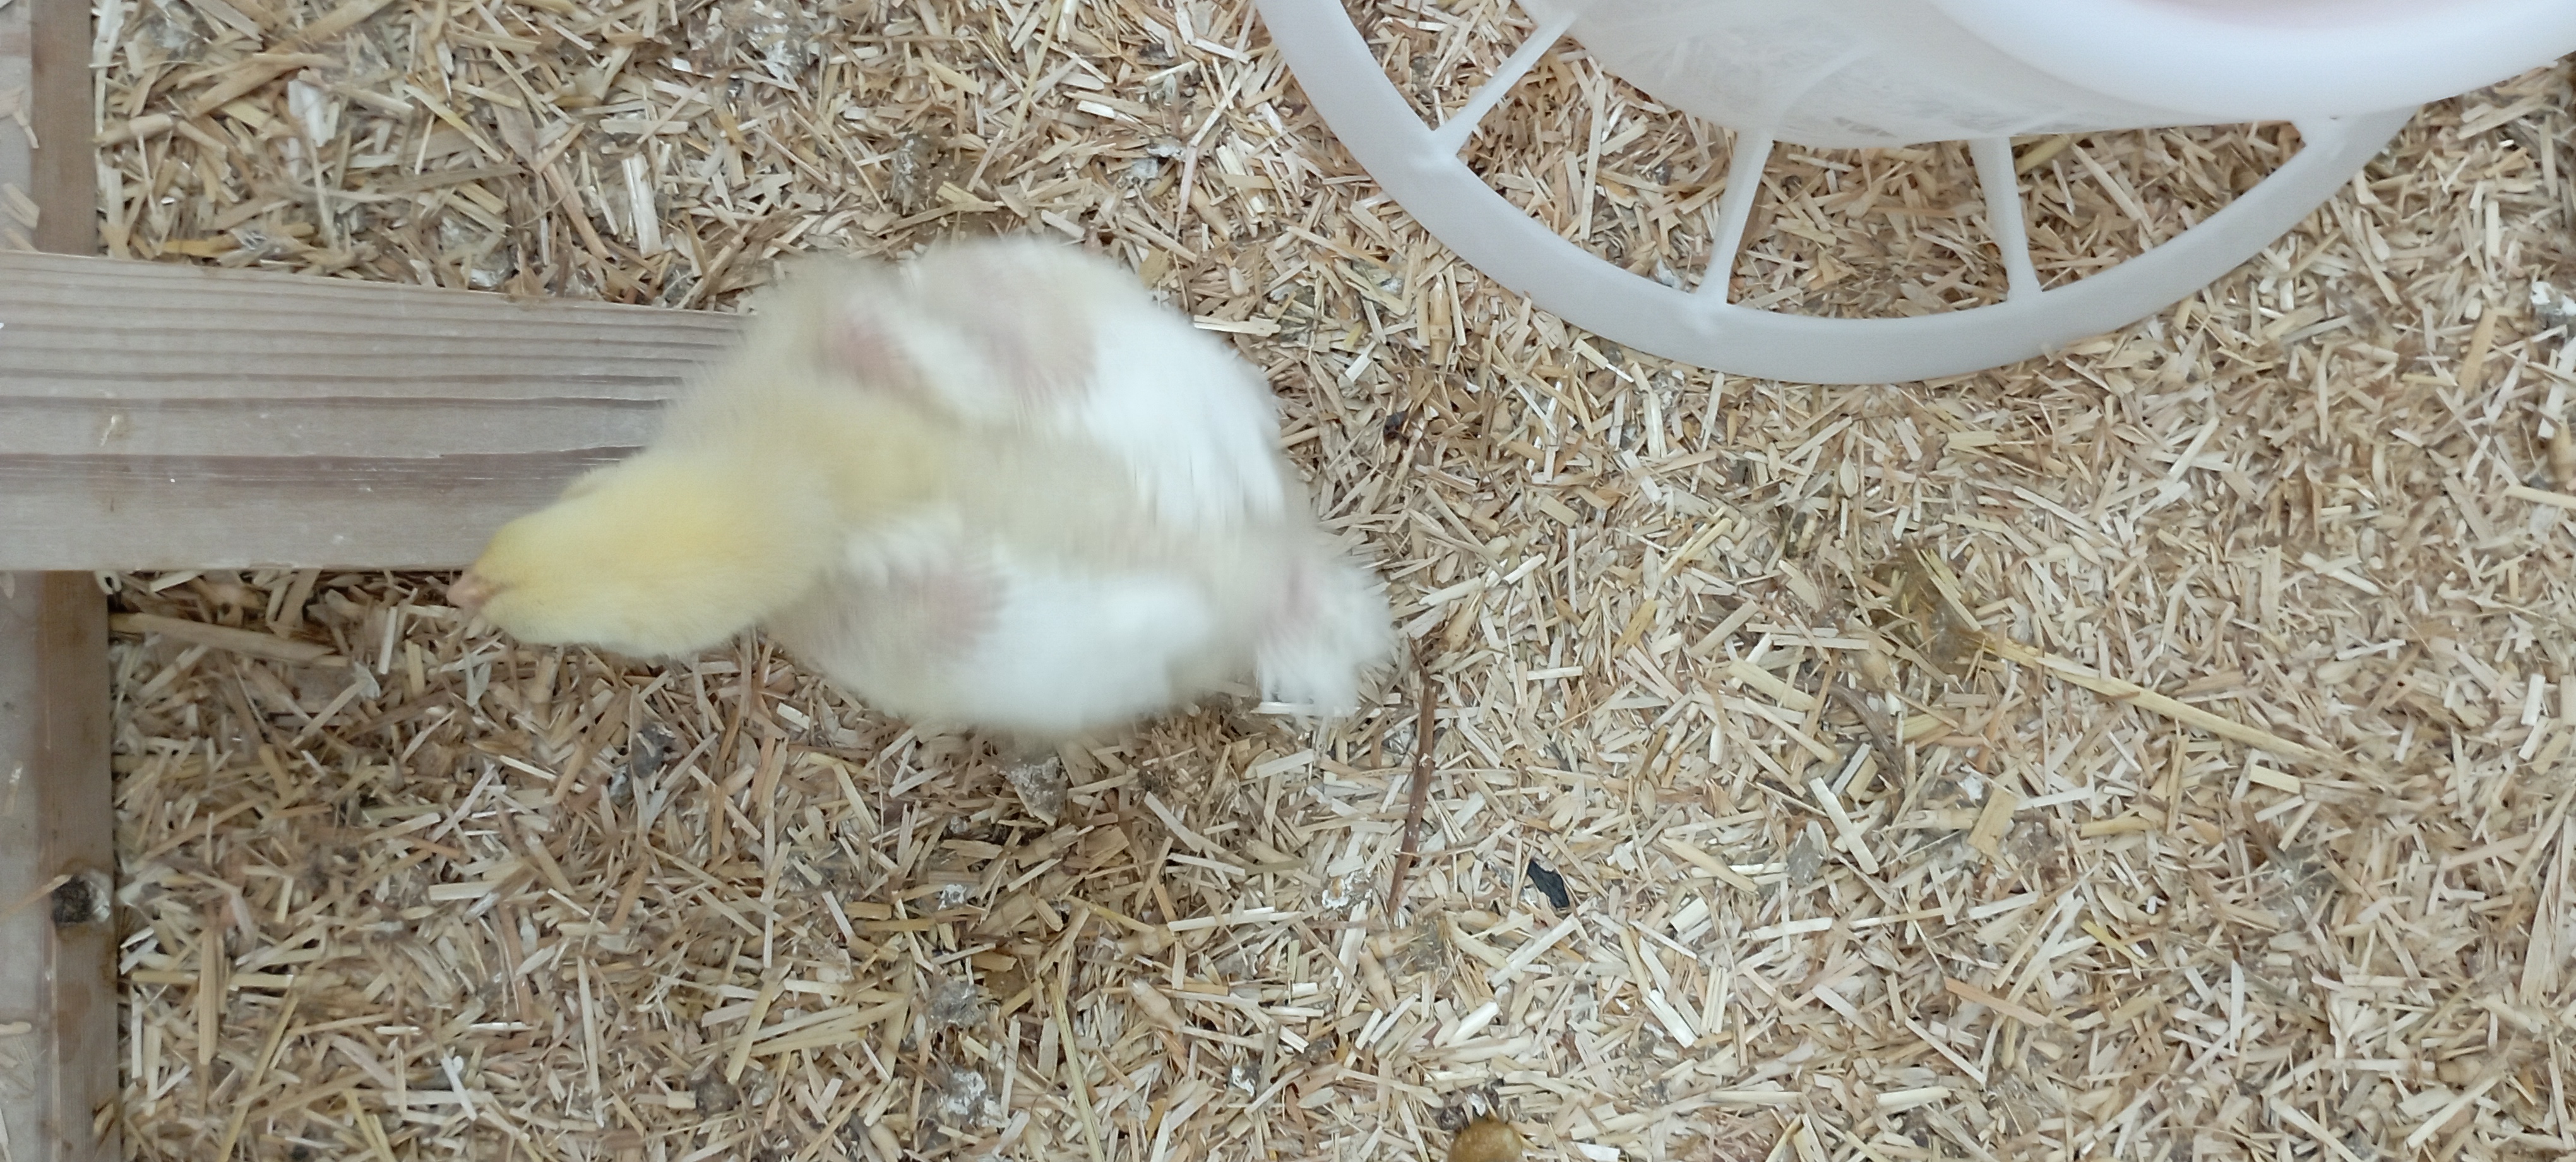
Weight: 340 g